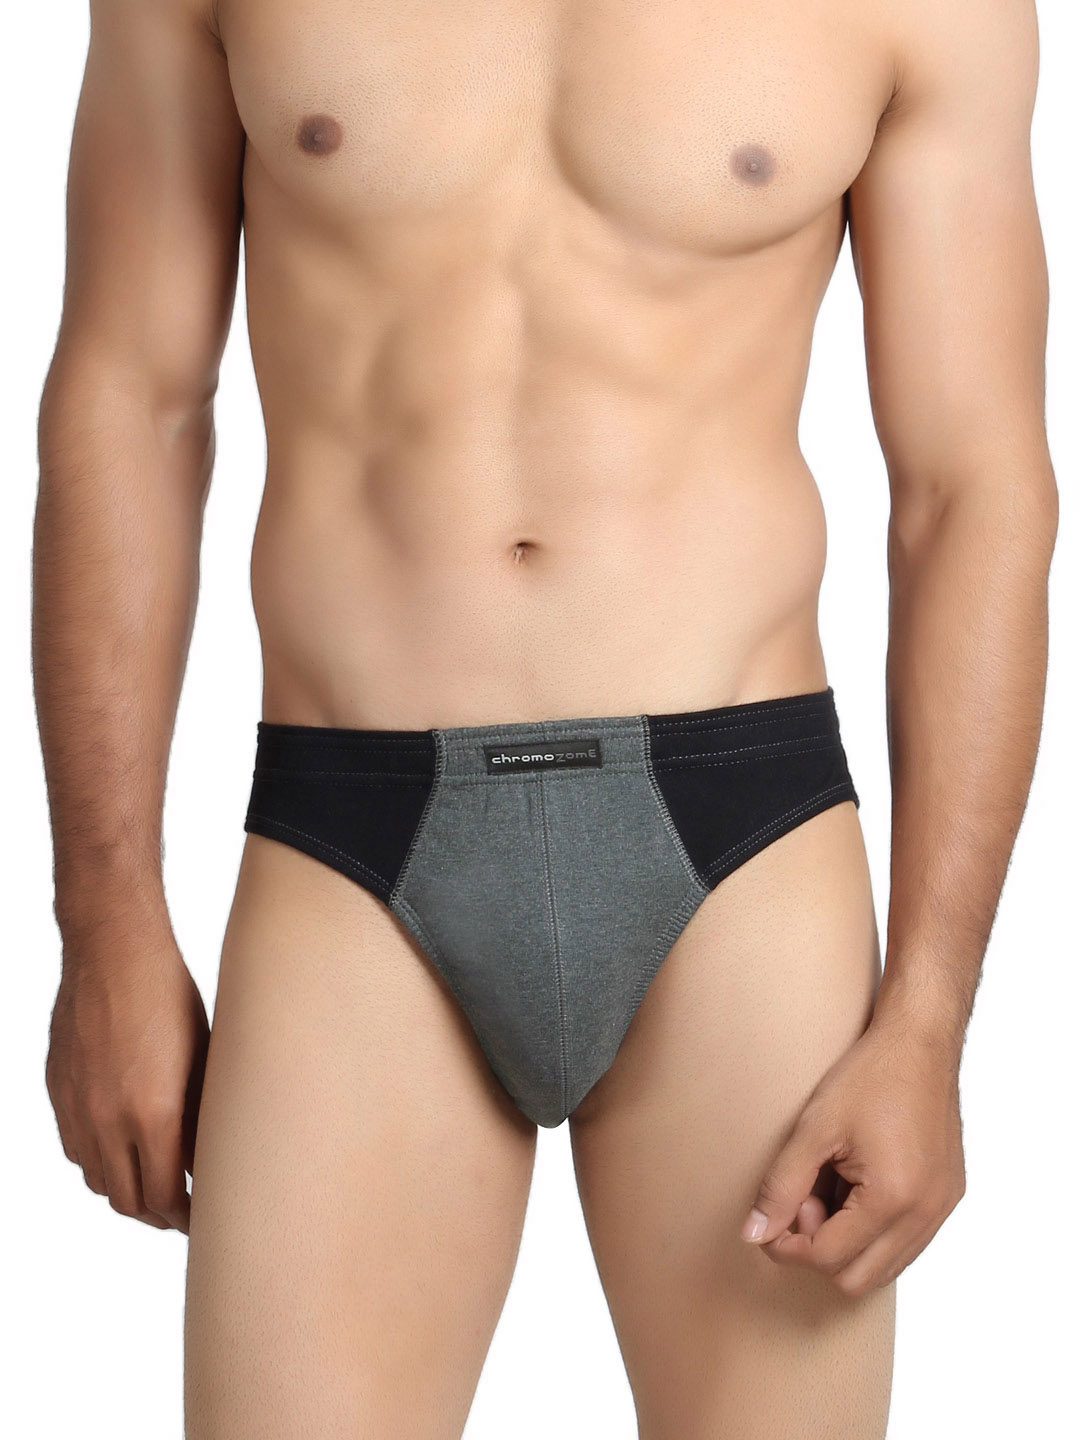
Chromozome Men Grey Brief
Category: Apparel / Innerwear / Briefs
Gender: Men
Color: Grey Melange
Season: Summer 2016
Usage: Casual